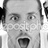
Emotion: surprise